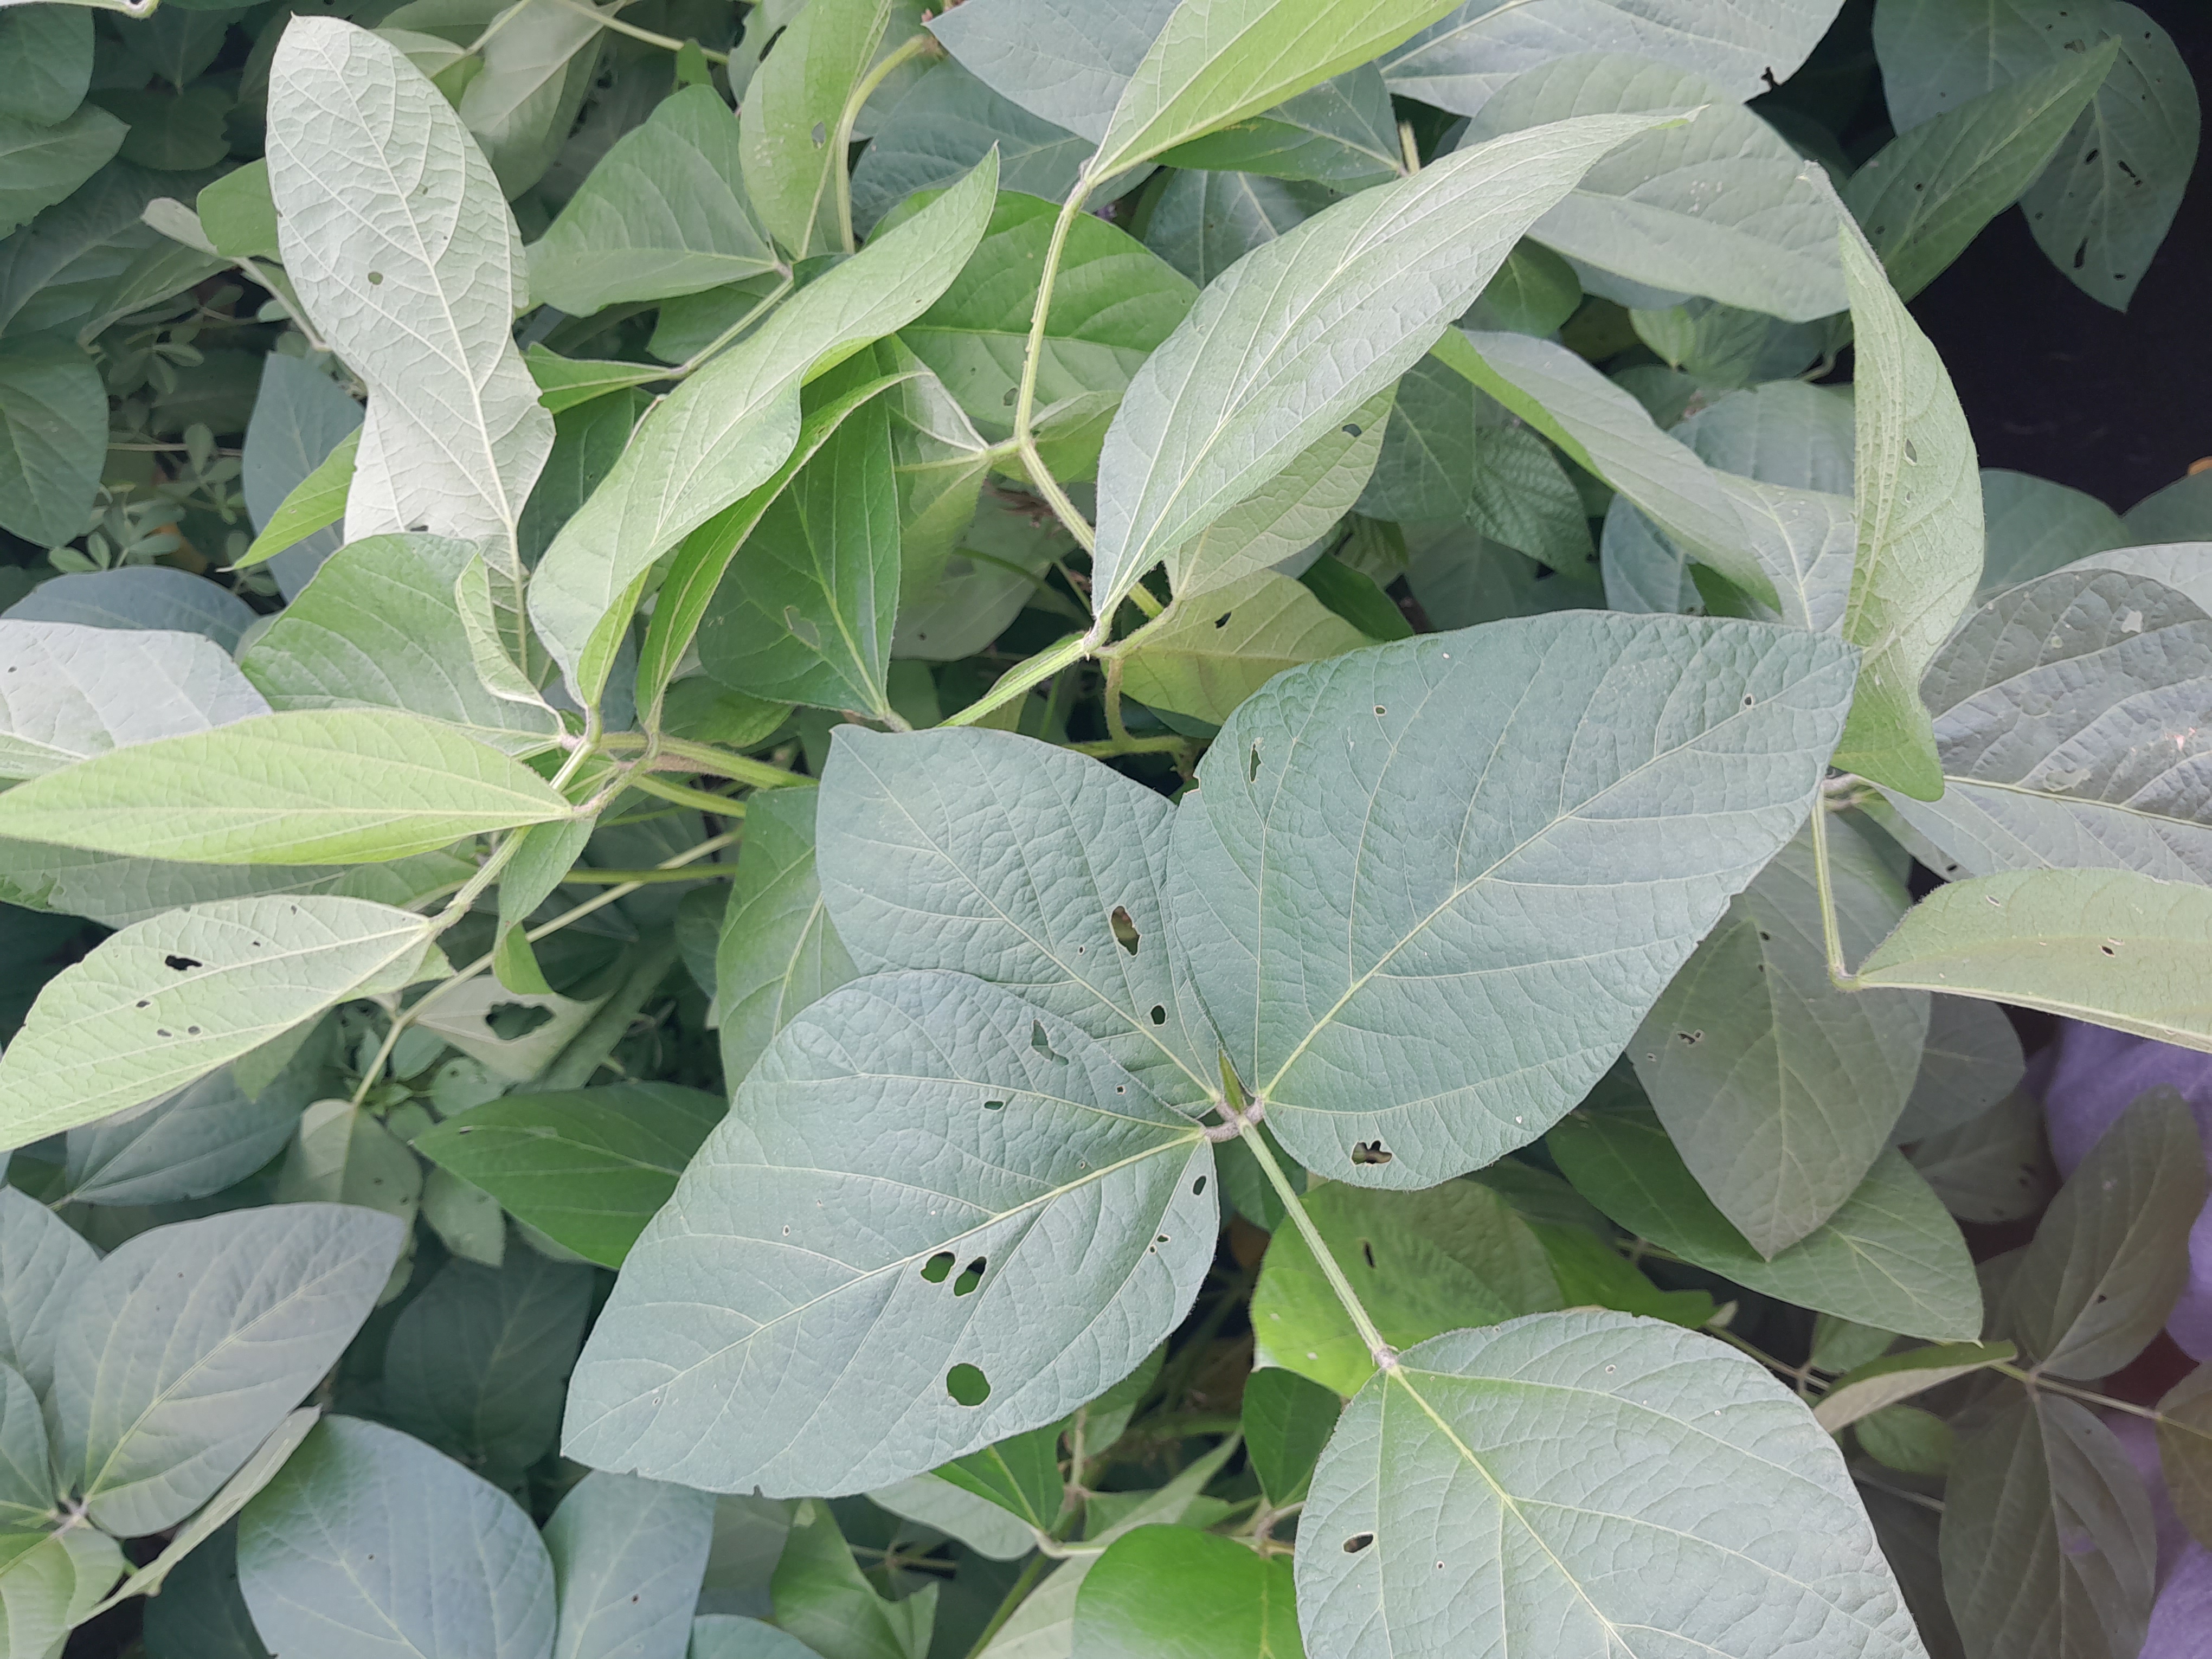
Label: Healthy